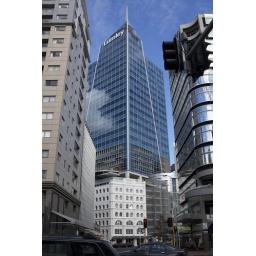
Taken on holiday in New Zealand, April 2010. The Lumley Centre is a 29 floor office building completed in 2005.